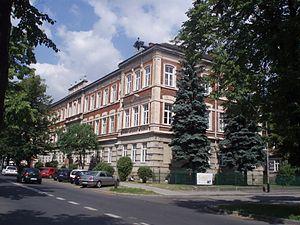
L'université de Rzeszów est la plus grande université du Sud-Est de la Pologne.